Chalinochromis brichardi

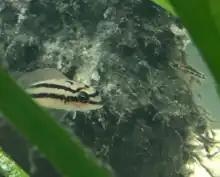
Juvenile C. Brichardi (left) and fry (right)

However, their markings change dramatically as they mature from juveniles to adult fish; as juveniles they display barring all along their body, much like other members of its genus, but this disappears as they mature with the exception of the black barring around the head.